Illickal Kallu

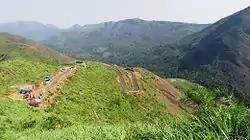
A Road leading to Illikal kallu

Illikkal Mala comprises three hills, each rising up to 4,000 ft above sea level. Each of the hills has a peculiar shape. One of them resembles a mushroom, which is why it is known as Kuda Kallu (umbrella-shaped rock). The second hill has a small hunch on the sides and is therefore referred to as Koonu Kallu (hunch back rock). There is a -foot-wide bridge called Narakapalam (bridge to hell) connecting these two hills. The beauty and the landscape of illikkal kallu is similar to that of the pillar rocks in Kodaikanal. It is said that the mythical medicinal herb Neela Koduveli grows here. This mythical blue flower is also believed to possess supernatural powers, which could increase wealth, prosperity and ensure a rich harvest.